Sky position (RA, Dec in degrees): 33.066, -0.4626
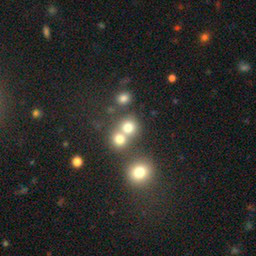
Galaxy morphology: Merging Galaxies